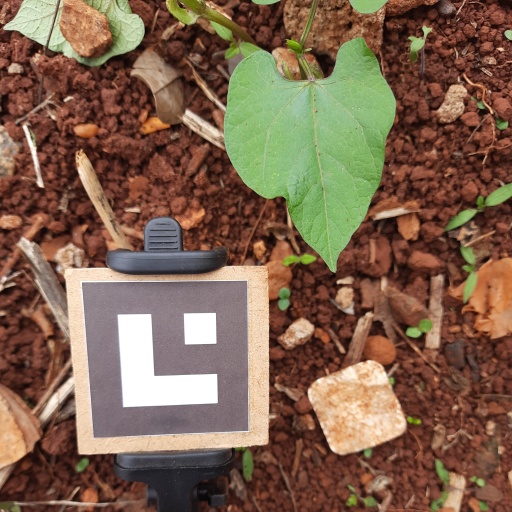
Observations: wavy surface, no eating holes, under shade